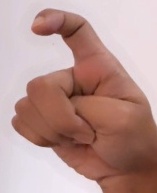
ASL sign: X